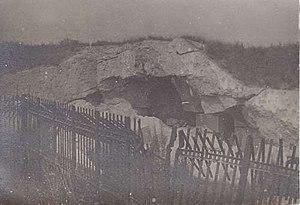
Fort de Manonviller (contrescarpe
Le fort de Manonviller, appelé brièvement fort Haxo, est un ouvrage fortifié se trouvant au nord de la commune de Manonviller, dans le département de Meurthe-et-Moselle. Construit à la fin du XIXᵉ siècle, il avait pour mission de servir de fort d'arrêt dans la « trouée de Charmes », entre la place forte de Toul et celle d'Épinal. Pilonné par l'artillerie allemande en août 1914, il n'a tenu que quelques jours.